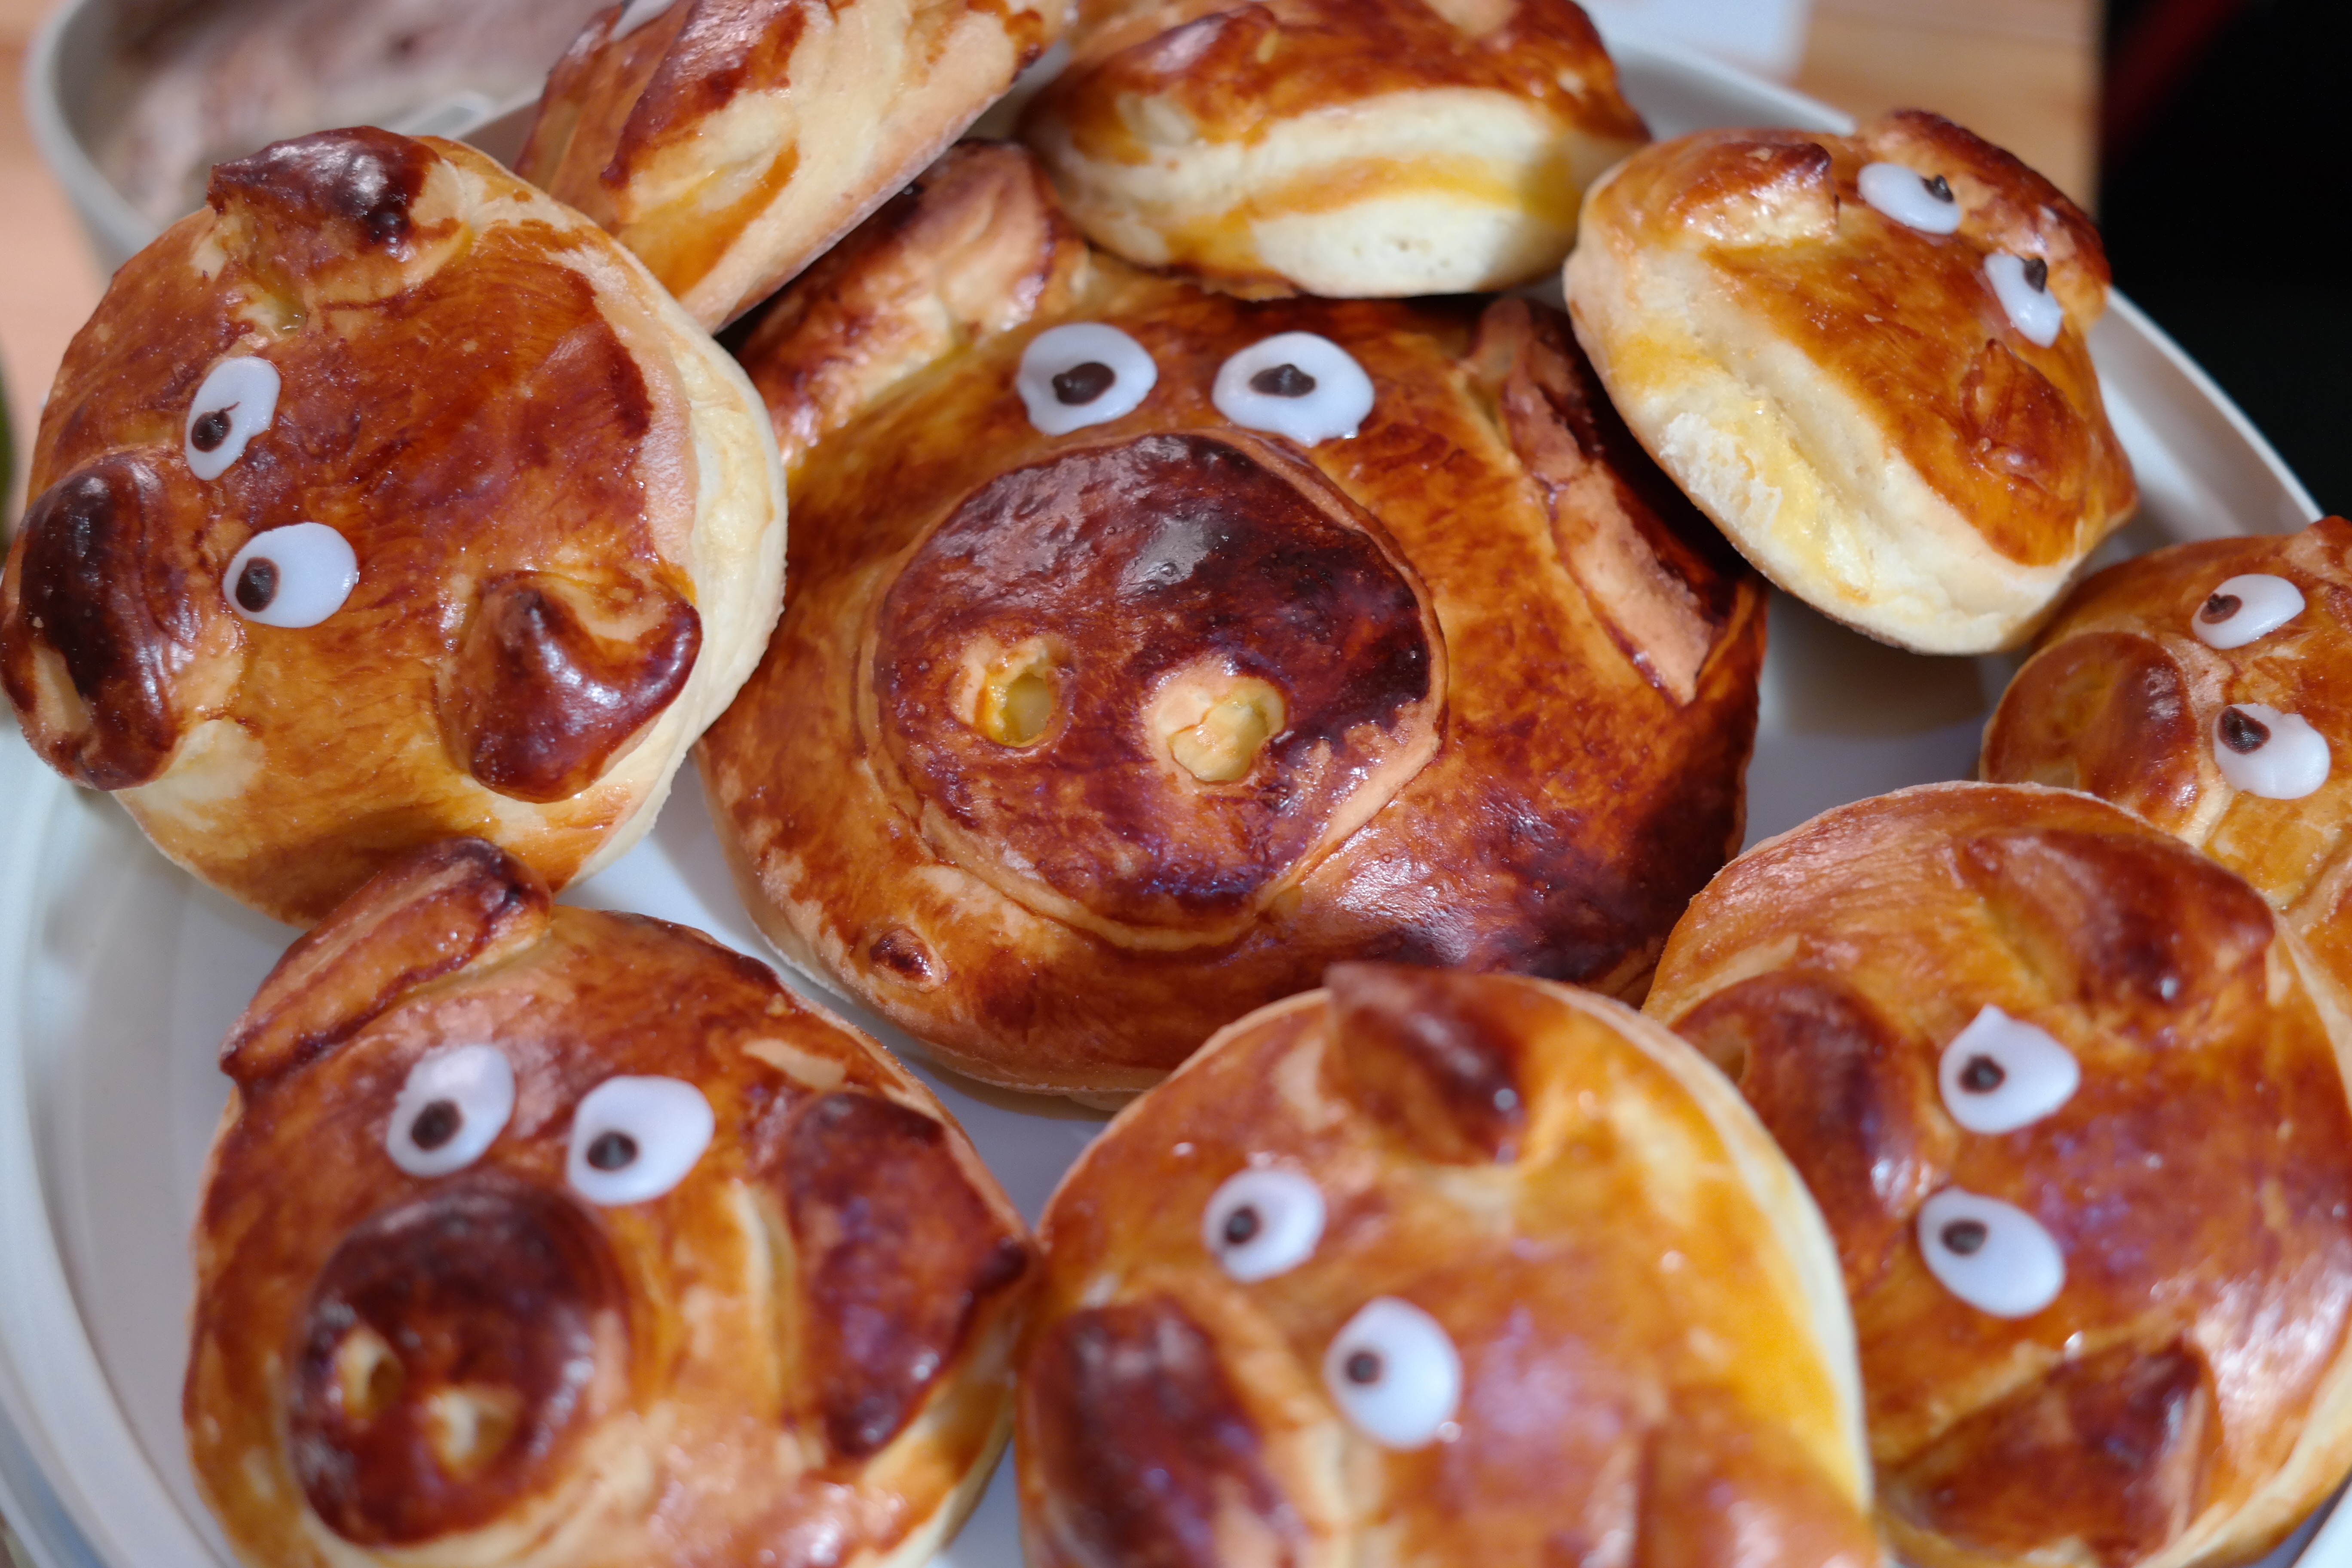
sweet, dish, meal, food, produce, breakfast, baking, dessert, cuisine, delicious, bread, pastry, dough, pastries, face, nose, eyes, piglet, sow, snout, ears, funny, baked goods, lucky pig, danish pastry, yeast biscuits, brioche, p czki, tsoureki, viennoiserie